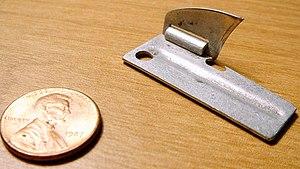
Un ouvre-boîte, ou ouvre-boite, parfois ouvre-boîtes ou ouvre-boites, est un outil servant à ouvrir les boîtes de conserves métalliques lorsqu'elles sont dépourvues de système d'ouverture facile.